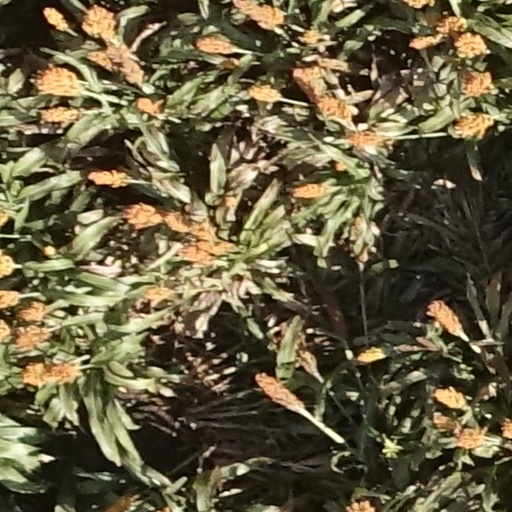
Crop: sorghum